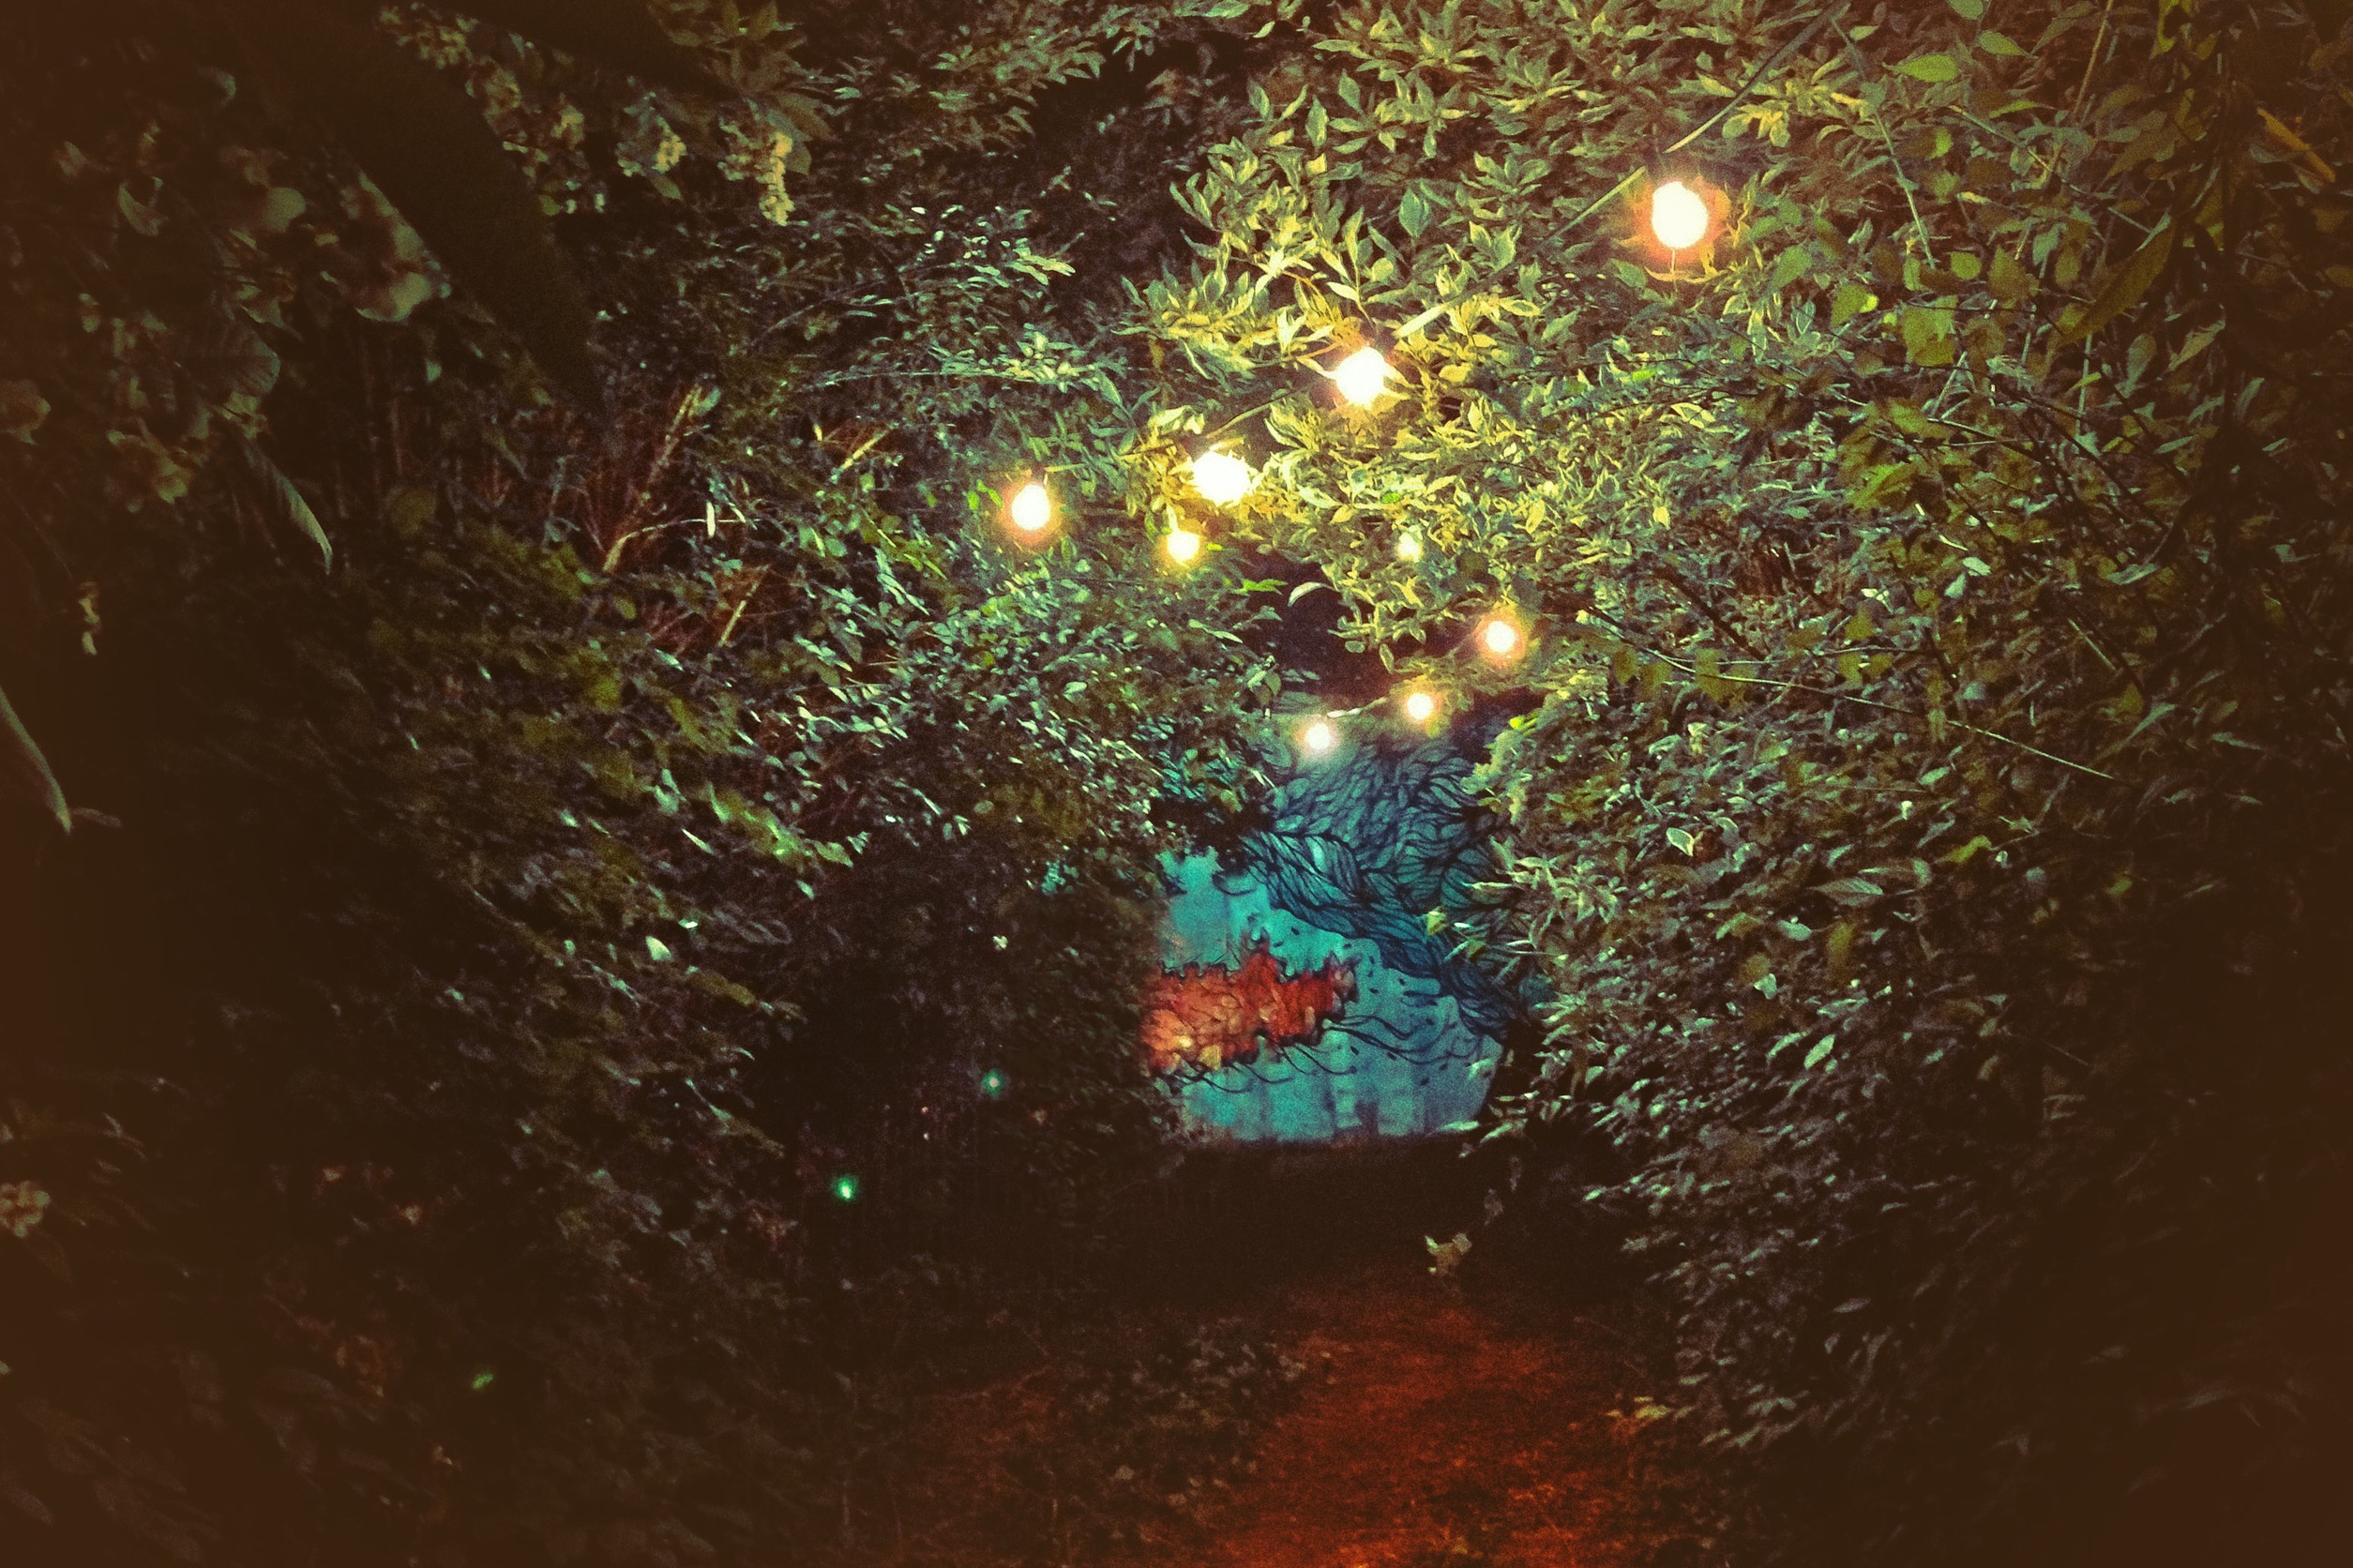
light, night, sunlight, dark, evening, reflection, darkness, trees, leaves, screenshot, string lights, computer wallpaper